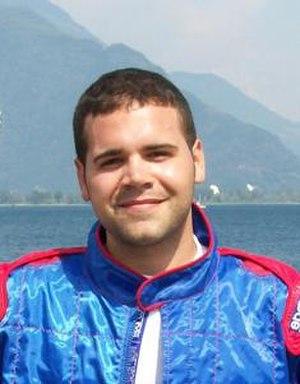
Cosimo Aldo Cannone, né le 20 mars 1984 à Brindisi en Italie, est un pilote italien, neuf fois champion du monde en Motonautisme.